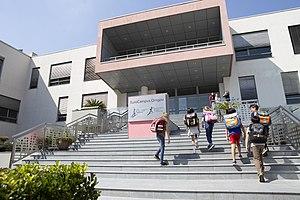
L'EuroCampus du Lycée français de Shanghai et le Deutsche Schule Shanghai 中文（简体）‎: 青浦区欧洲校园 (上海法国学校/上海德国学校)